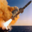
Label: rocket